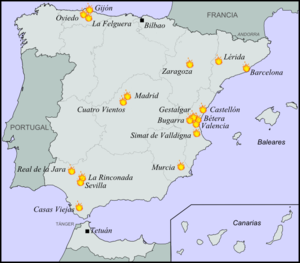
1933 est une année commune commençant un dimanche.
La région de Grenade, Haute Andalousie ou Andalousie Oriental, est une région historique d'Espagne. Elle regroupe les provinces de Almería, de Malaga, de Grenade et de Jaén. Ces régions n'étaient dotées d'aucune compétence, ni d'institutions spécifiques autres que celles des provinces regroupées. Ces régions n'avaient qu'un caractère de classification, sans prétention opérationnelle.
La région de León, région léonaise ou royaume de Léon, est une région historique définie après la division territoriale de l'Espagne de 1833. Elle regroupe les provinces de León, de Salamanque et de Zamora. Comme pour les autres régions définies dans cette division territoriale, ces régions n'étaient dotées d'aucune compétence, ni d'institutions spécifiques autres que celles des provinces regroupées. Ces régions n'avaient qu'un caractère de classification, sans prétention opérationnelle.